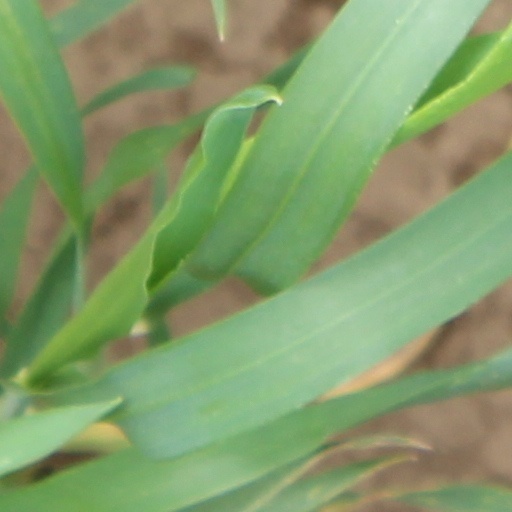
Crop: wheat